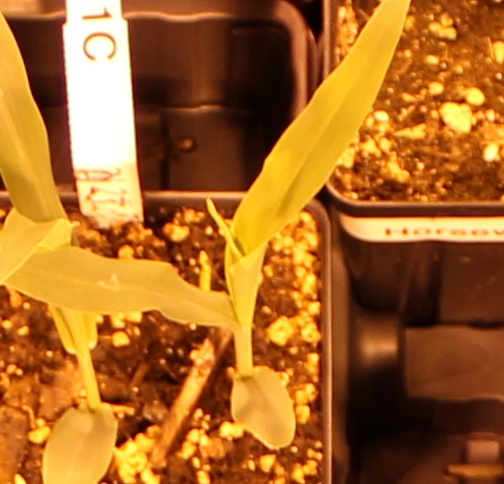
Label: Corn